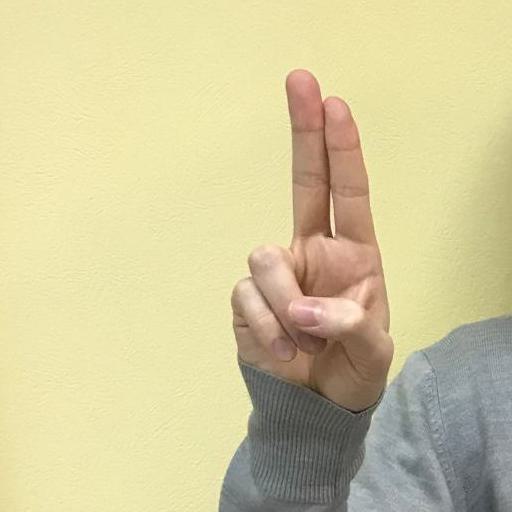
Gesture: two_up